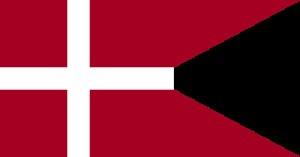
Le drapeau du Danemark est aussi nommé Dannebrog. C'est un drapeau rouge avec une croix blanche étendue jusqu'aux bords ; la croix est décalée du côté de la lance. La même croix se retrouve sur les drapeaux suédois, norvégien, finlandais et islandais, mais aussi de celui des îles Féroé et d’Åland.